Scott Dixon

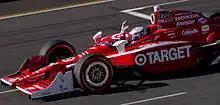
Dixon after winning the

In the 2011 championship, Dixon again returned to drive for CGR. During the season's first eleven races, he finished in the top ten seven times, including second-place finishes at Barber Motorsports Park, the Texas doubleheader, and Toronto. Dixon won the Honda Indy 200 at Mid-Ohio for the third time after leading 50 laps from pole position. He led 62 laps of the at Motegi to win the event from pole position three races later. Dixon's third-place finish in the following Kentucky Indy 300 at Kentucky allowed him to beat Franchitti to the A. J. Foyt Oval Trophy despite having no oval victories in 2011. He was third in the Drivers' Championship with 518 points.